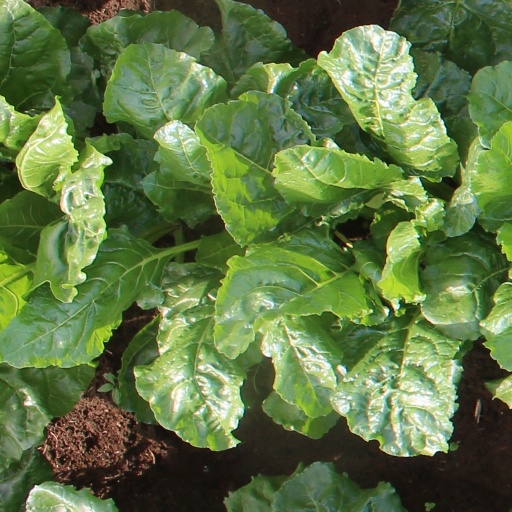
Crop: sugar beet